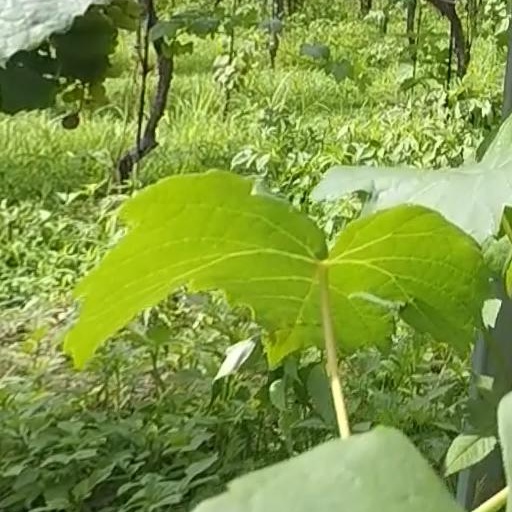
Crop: grape